High Wycombe

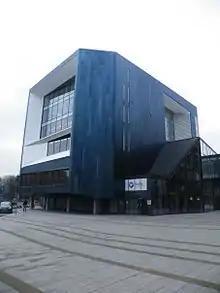
Gateway Building, Buckinghamshire New University.

High Wycombe's population figure differs with the varying definitions of the town's area. That of the town not including its suburbs was 77,178. However, Hazlemere is now regarded as part of Wycombe, which makes the population of High Wycombe town 92,300. The High Wycombe urban area (the town with some surrounding settlements) had a population of 133,204. This is an increase of 13% since the 2001 population of 118,229.